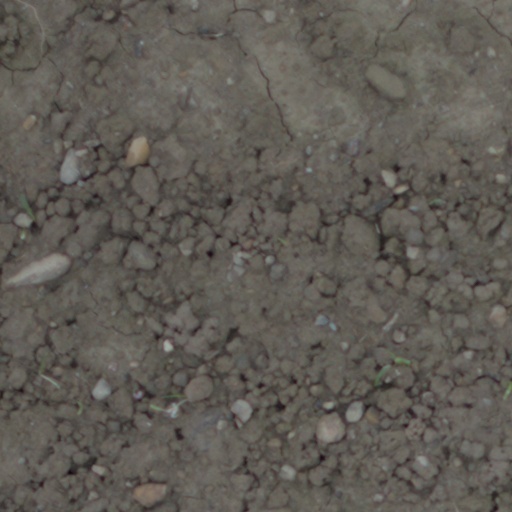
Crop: wheat